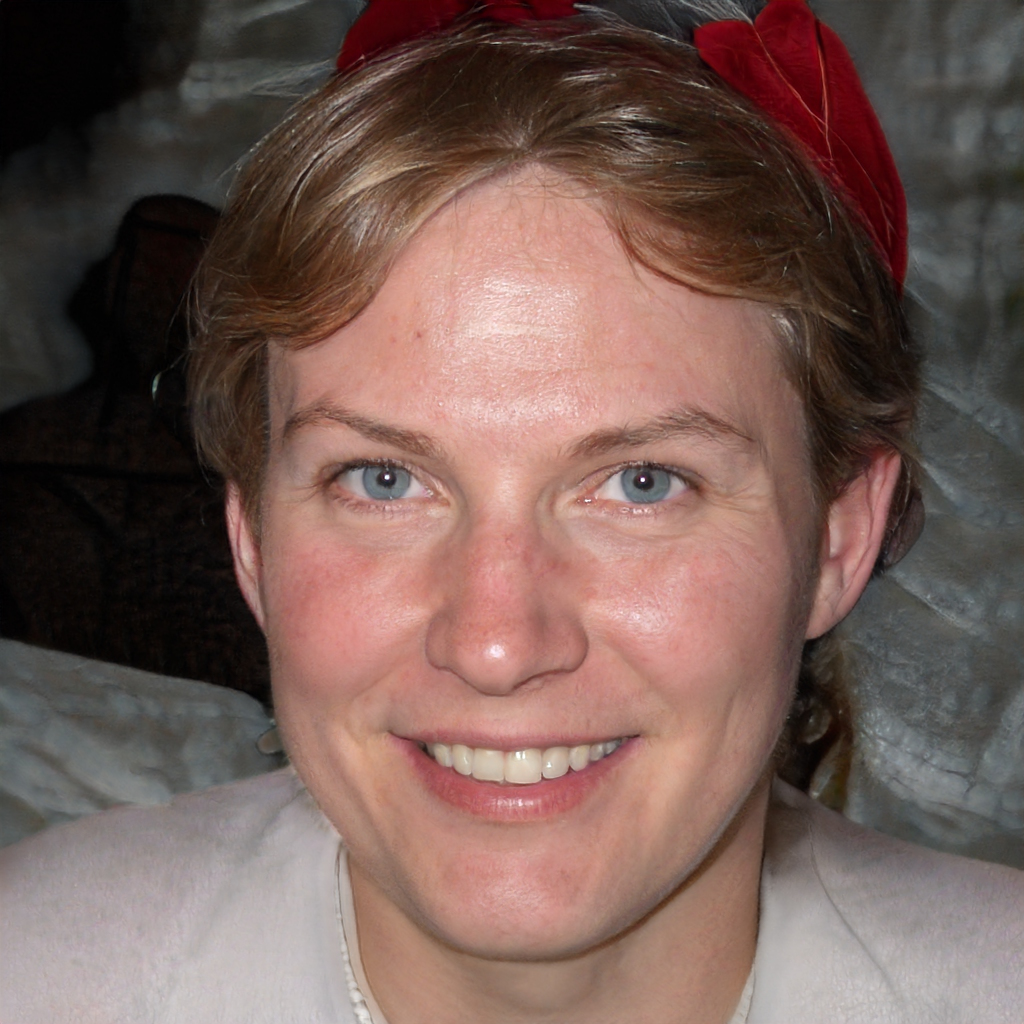
Label: Colored